Omaha Beach

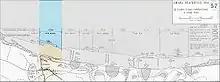
Dog Green

While reviewing Allied troops in England training for D-Day, General Omar Bradley promised that the Germans on the beach would be blasted with naval gunfire before the landing. "You men should consider yourself lucky. You are going to have ringside seats for the greatest show on earth," he said, referring to the naval bombardment. However, Rear Admiral John L. Hall strongly disapproved of what he considered to be the small amount of air and naval bombardment used, saying "It's a crime to send men on the biggest amphibious attack in history with such inadequate naval gunfire support."